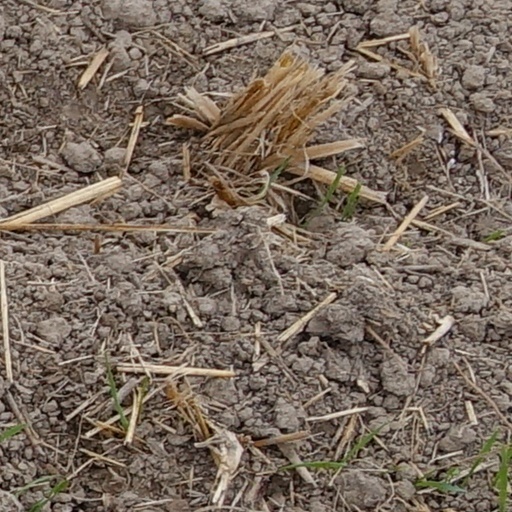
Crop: wheat